Small Claims (film)

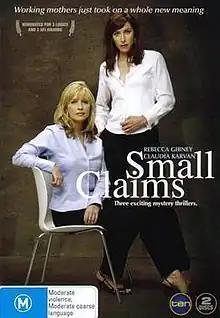

Small Claims is an Australian television film starring Rebecca Gibney and Claudia Karvan, which first aired on Network Ten in 2004. The film was a co-production with subscription television and was also broadcast on the Foxtel, Austar, and Optus Television Subscription Television services. The series was written by husband and wife team, Keith Thompson and Kaye Bendle.